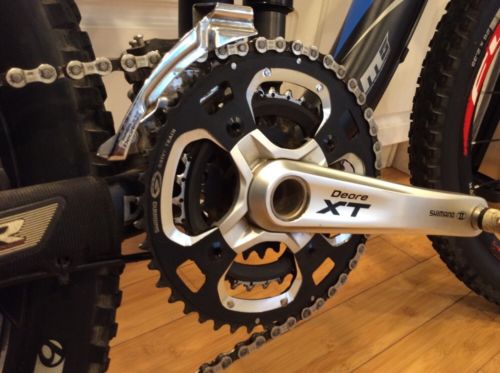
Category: bicycle